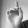
ASL letter: D